Army of Two: The 40th Day

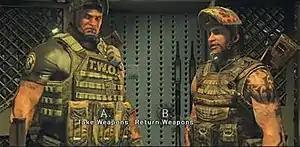
An example of how a Morality cutscene is in play. Here, Rios and Salem are confronted by a security guard (unseen) before they take out assault rifles from a rifle rack. You can see the buttons on the screen which will denote the fate of the scene and the decision players make.

In "The 40th Day" players are forced to make moral decisions that affect the story of the game. At pre-determined points in the game, players will be presented with a choice. For example, whether they should steal weapons from a mall security armory or vacate the premises. The decision is not a vote between two players, but instead either player must decide while the other player is forced to accept the ramifications of that decisions regardless of what their preference was. The outcome and presentation of these morality moments takes the form of comic panels created by the popular artists Chris Bachalo, Jamie Mendoza and Jock.